Temple of Athena Lindia

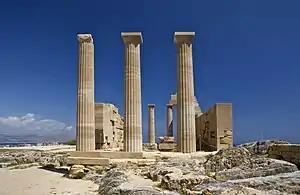
The ruins of the temple today

The Temple of Athena Lindia was a sanctuary in Lindos in Rhodes, dedicated to the goddess Athena. It was a significant Pan-Hellenic shrine of Athena and arguably the regional center of her cult.